Peter Tabichi

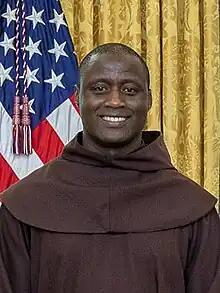
Tabichi in 2019

Peter Mokaya Tabichi (born 1982) is a Kenyan science teacher and Franciscan friar who teaches at Keriko Mixed Day Secondary School in Pwani, Nakuru County. He is the winner of the 2019 Global Teacher Prize. Tabichi was listed as one of the top 100 most influential Africans by "New African" in 2019.